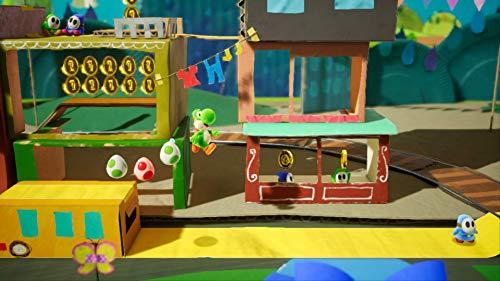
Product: Yoshi's Crafted World - Nintendo Switch
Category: Video Games | Nintendo Switch | Games
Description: Clad Yoshi in collectable, protective, handicraft costumes as he makes his way through each stage.
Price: $32.84
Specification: ASIN:B072JYTJCH|Releasedate:March29,2019|Pricing:ThestrikethroughpriceistheListPrice.SavingsrepresentsadiscountofftheListPrice.|ProductDimensions:0.4x4.1x6.7inches;2.08ounces|Media::VideoGame